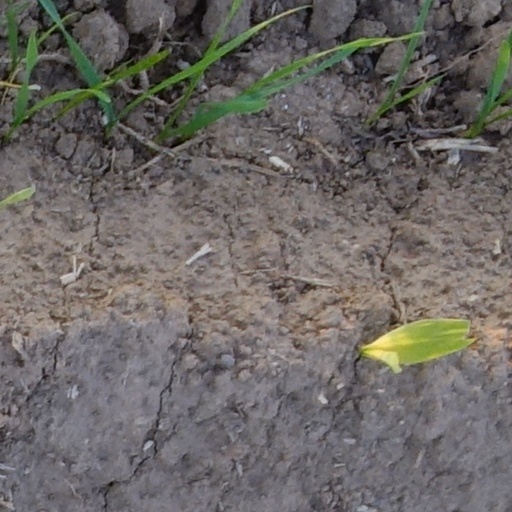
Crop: wheat